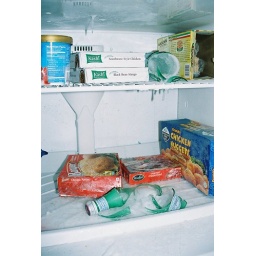
this is what happens when you forget that you put a glass bottle filled with soda in the freezer.